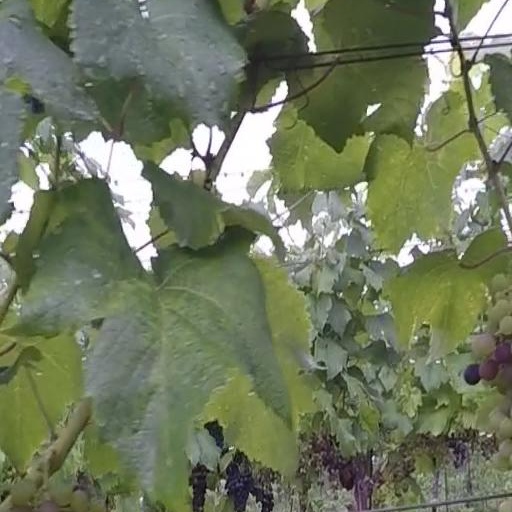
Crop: grape